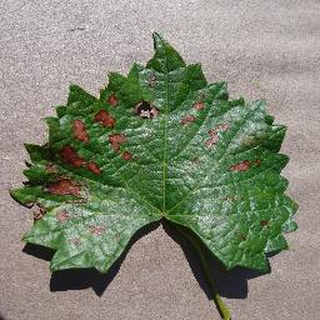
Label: grape_esca_black_measles